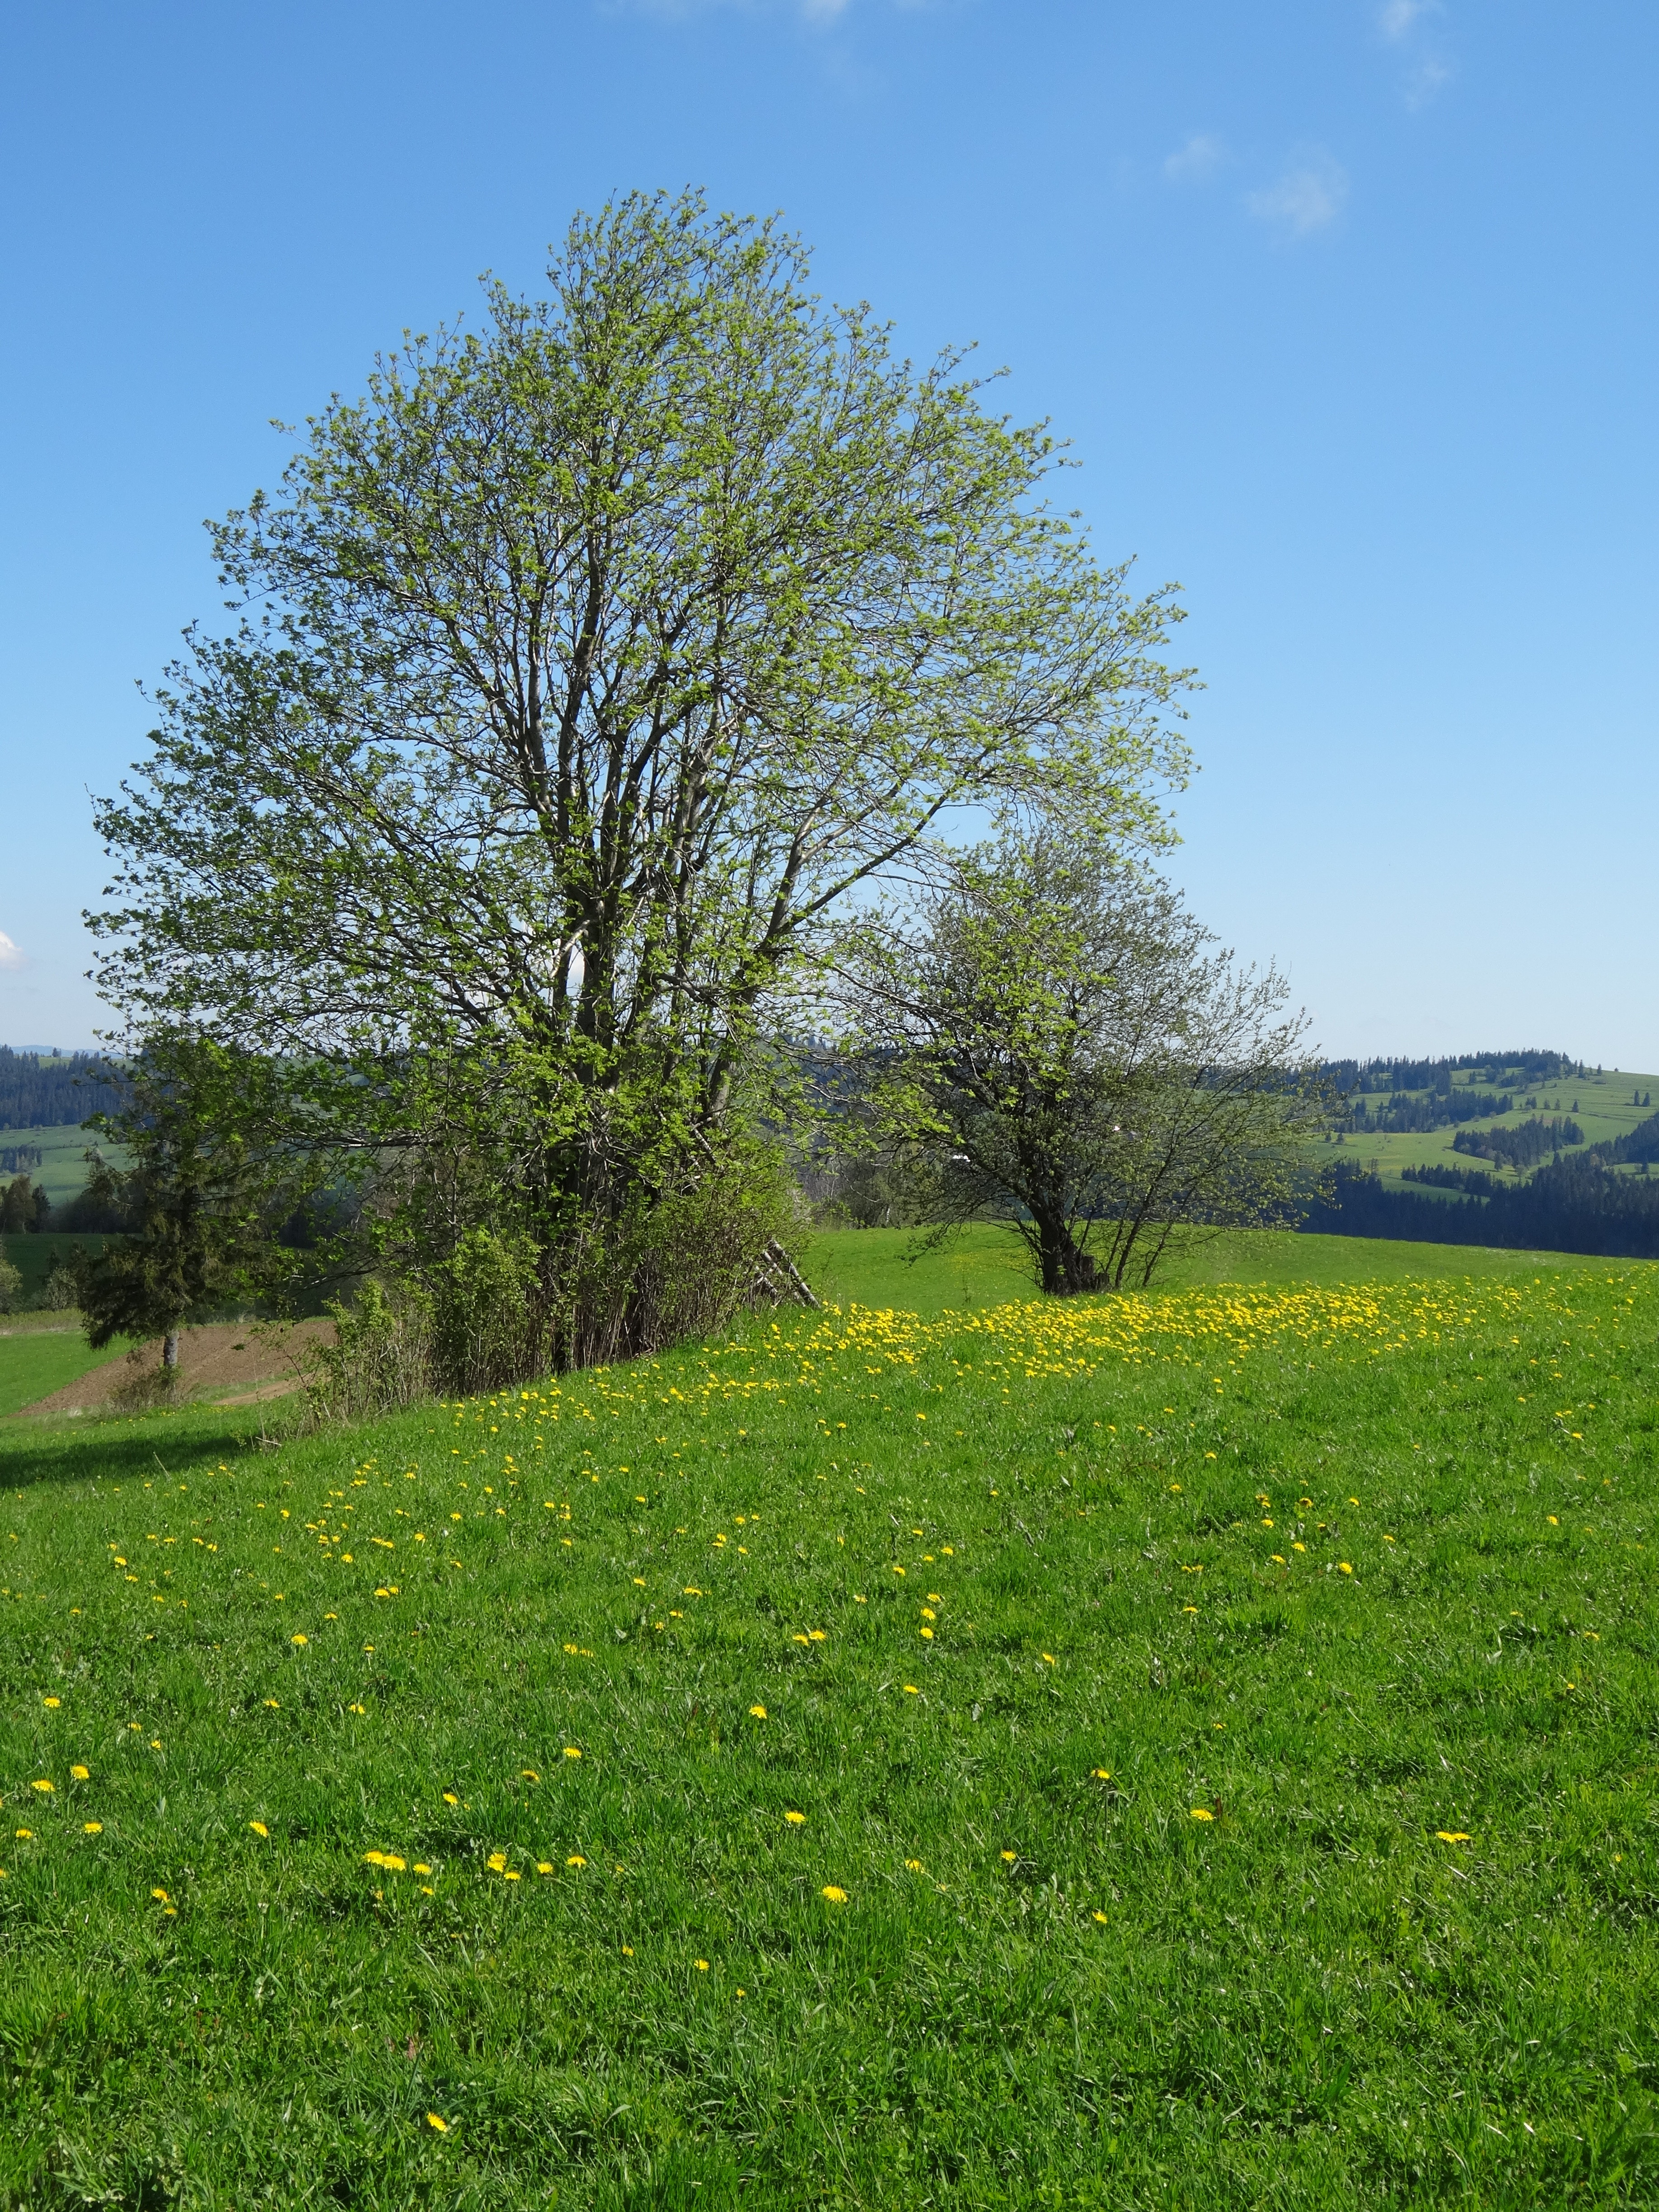
landscape, tree, nature, grass, plant, sky, field, lawn, meadow, prairie, sunlight, leaf, hill, flower, spring, green, pasture, plain, mountains, grassland, shrub, poland, woodland, habitat, ecosystem, rural area, polyana, natural environment, grass family, woody plant